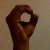
The image shows a hand gesture representing the letter 'O' in Indian Sign Language.